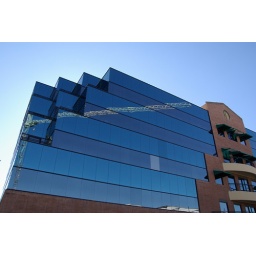
crane reflected in office tower windows